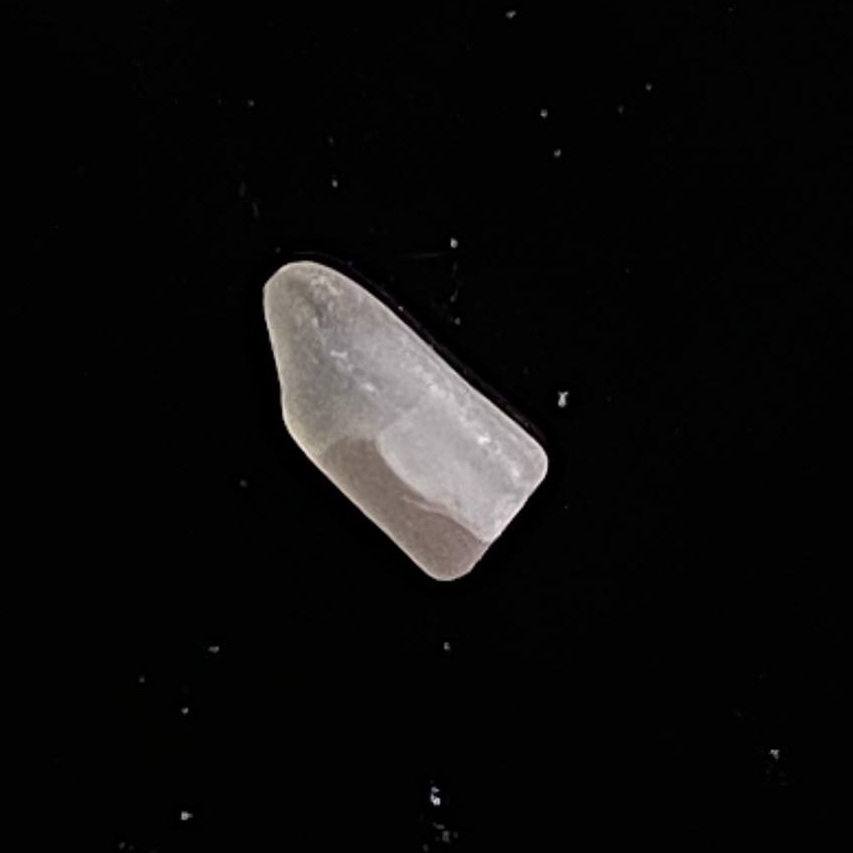
Rice variety: BR29